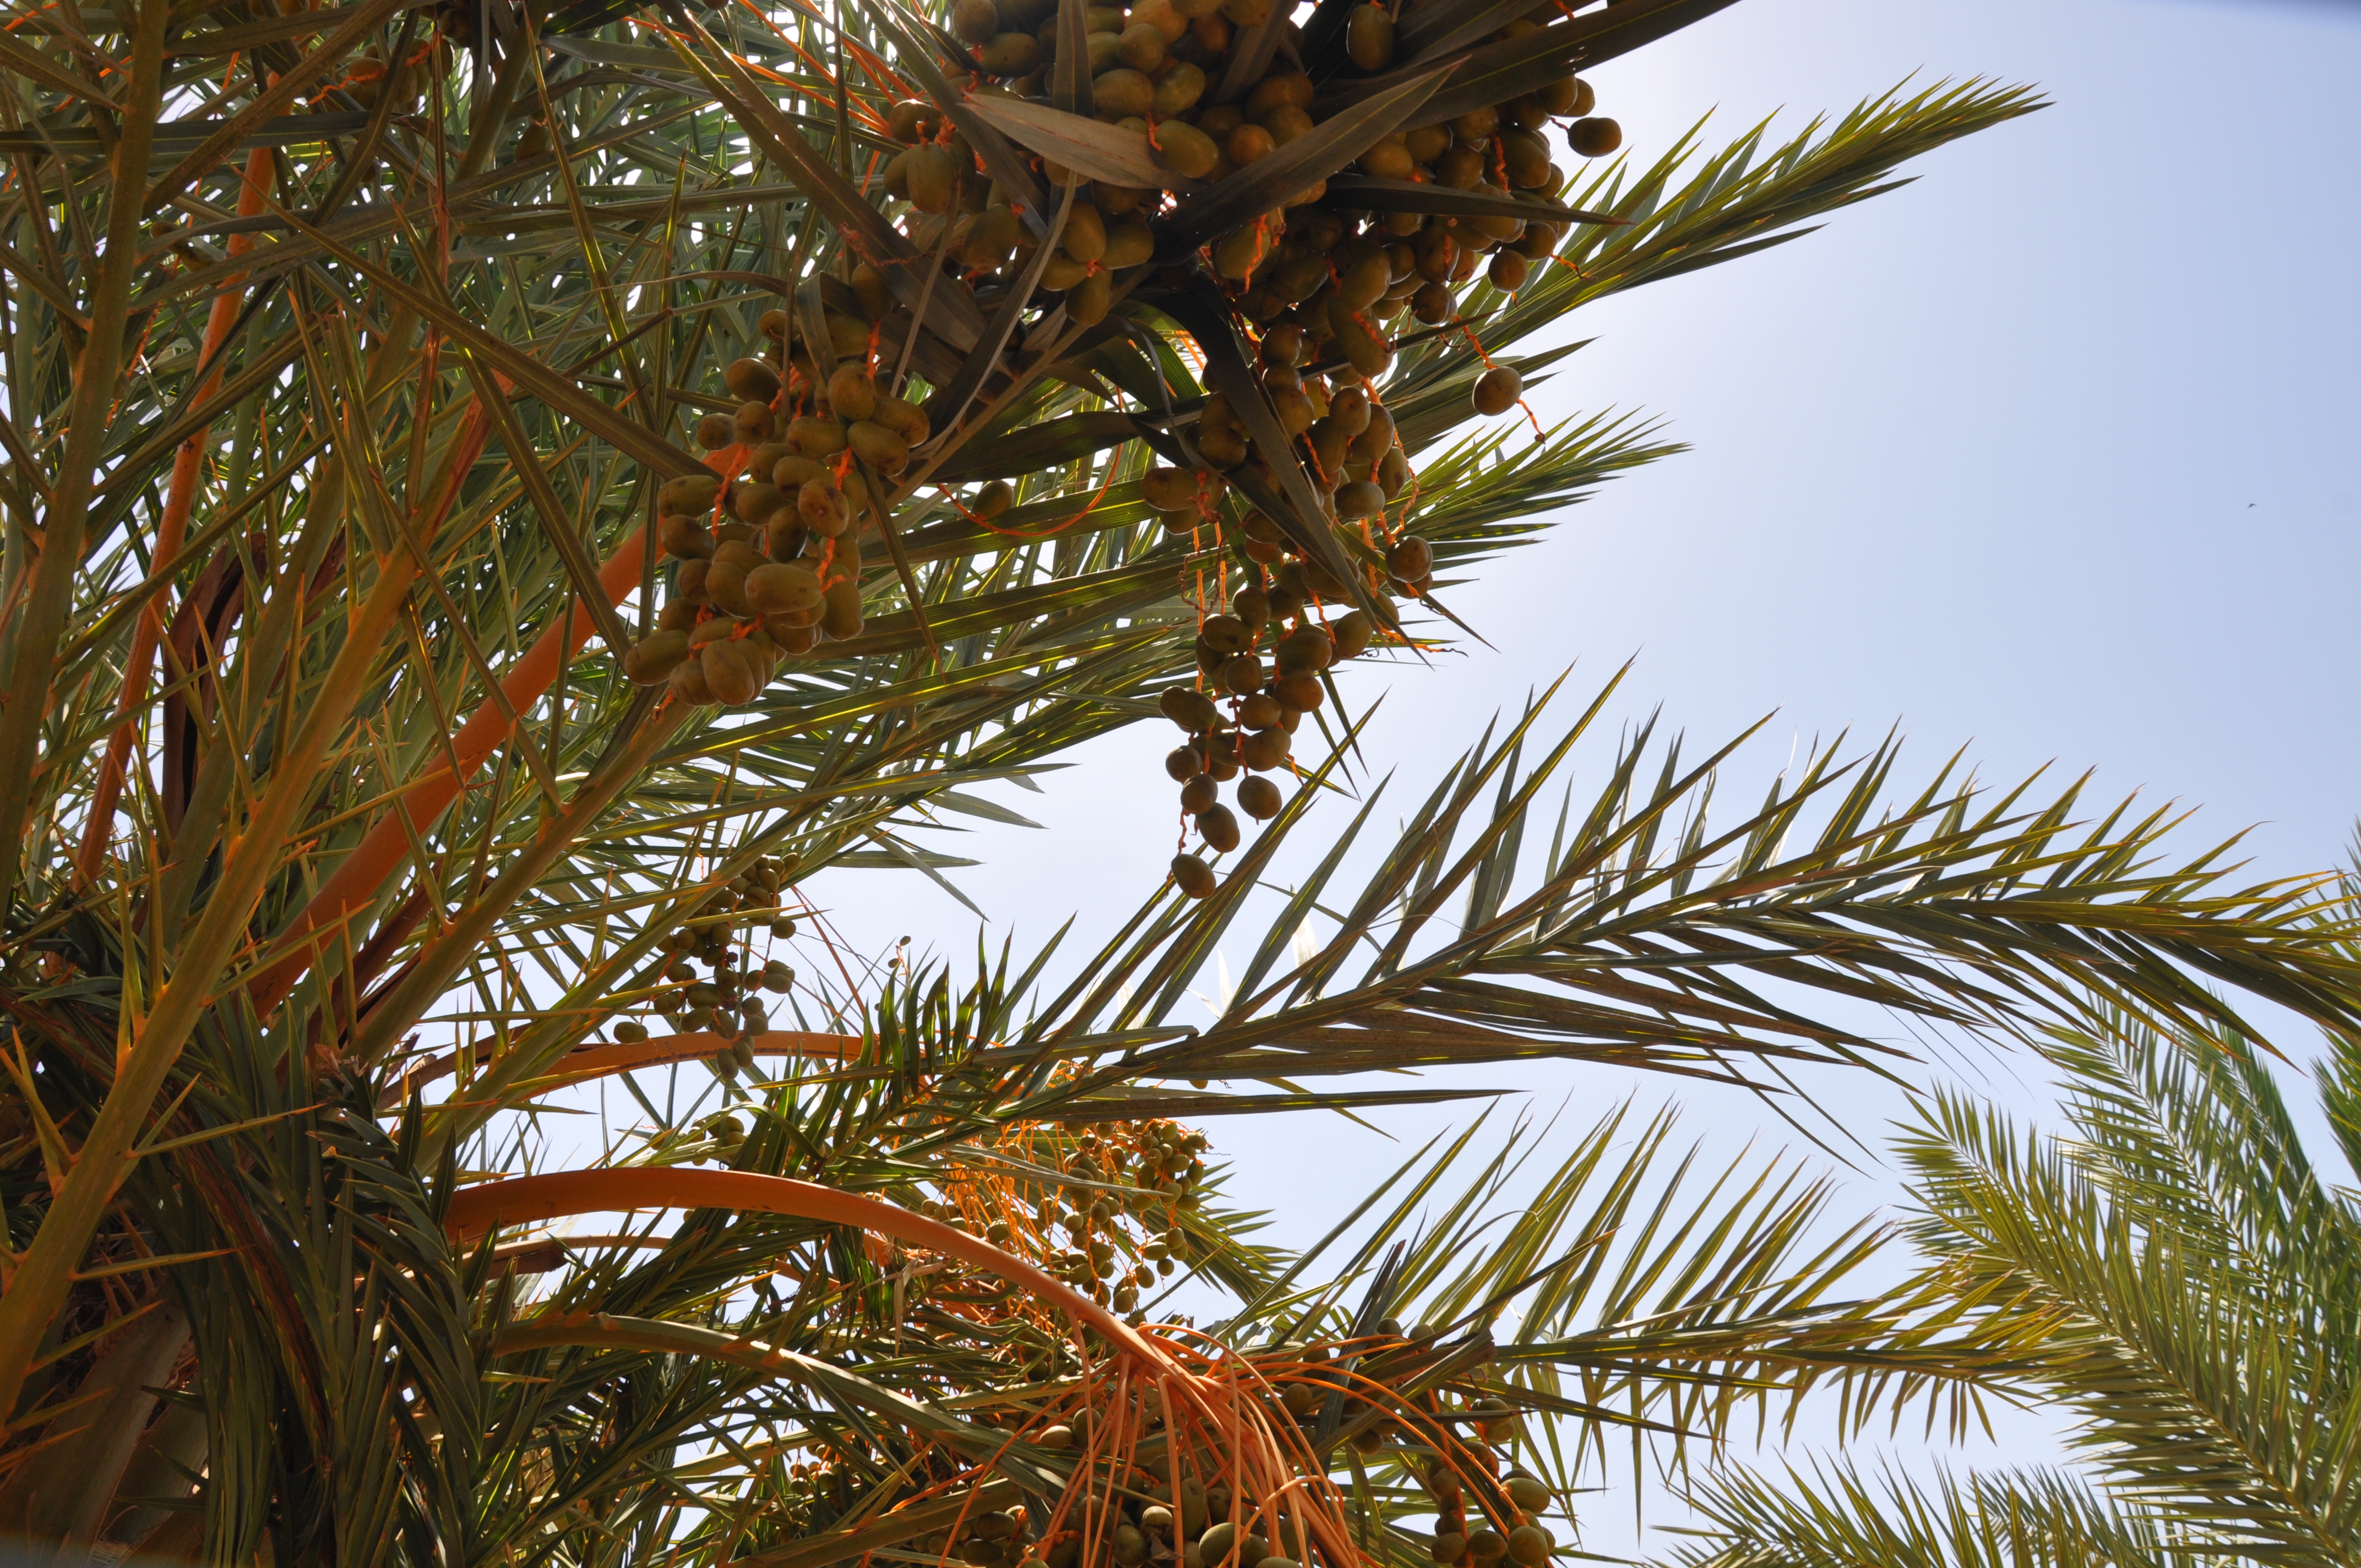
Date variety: Boufagous